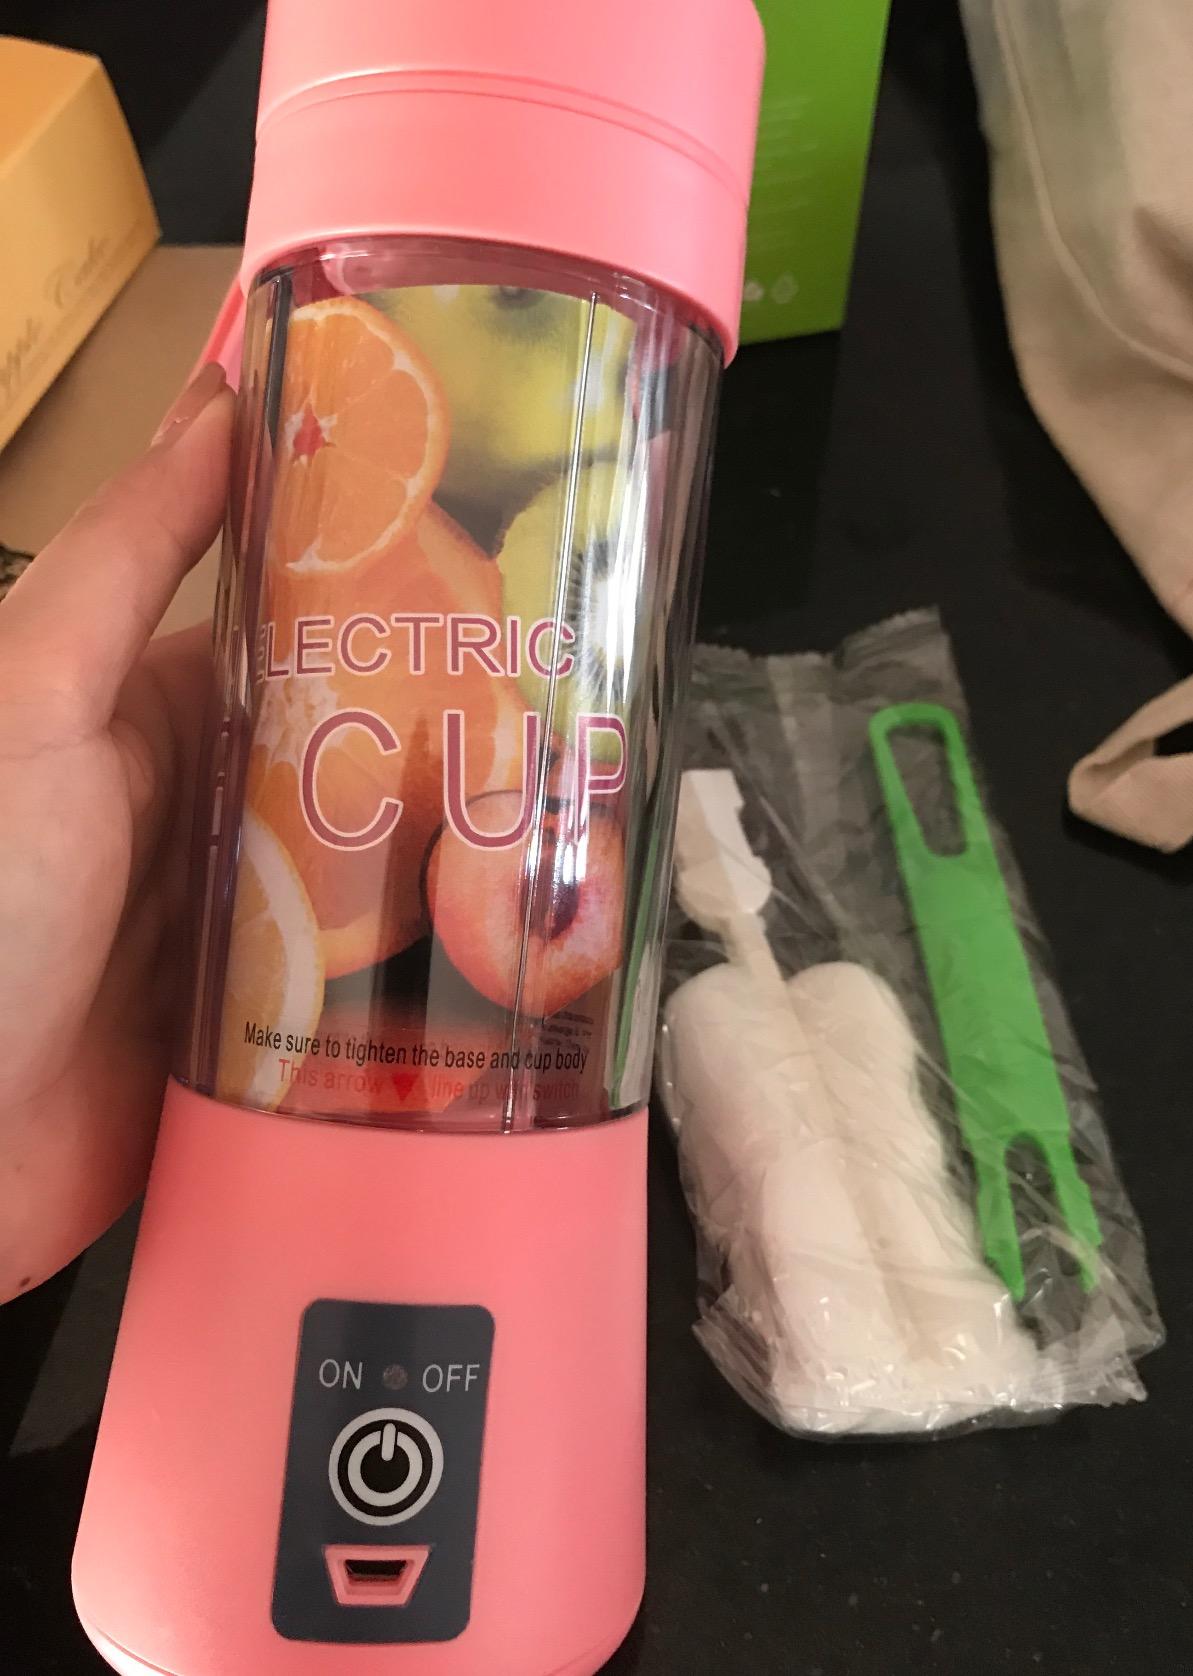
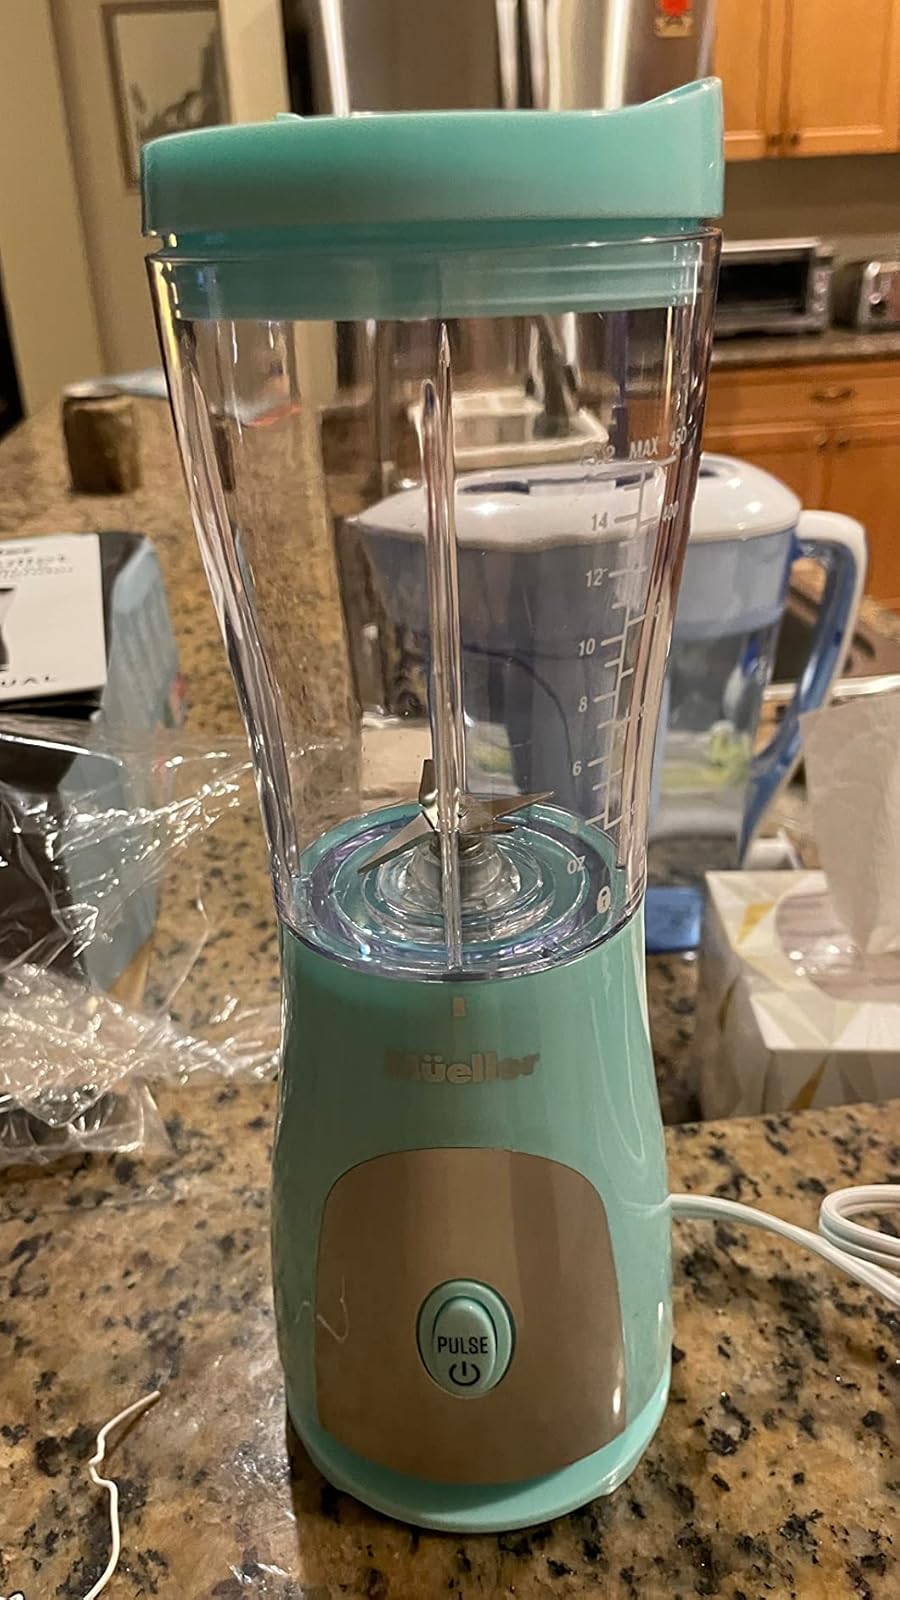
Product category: items_blender
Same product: no